Cooper's Rock State Forest Superintendent's House and Garage

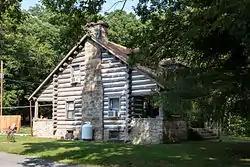
The house in 2015

Cooper's Rock State Forest Superintendent's House and Garage is a historic home and garage located at Cooper's Rock State Forest near Morgantown, Monongalia County, West Virginia. The house was built between 1938 and 1940, and is a two-story, symmetrical log building, measuring 35 feet by 43 feet. Also on the property is a contributing garage also of log construction. Both buildings were built by the Civilian Conservation Corps, CCC camp number 3527, Camp Rhododendron.